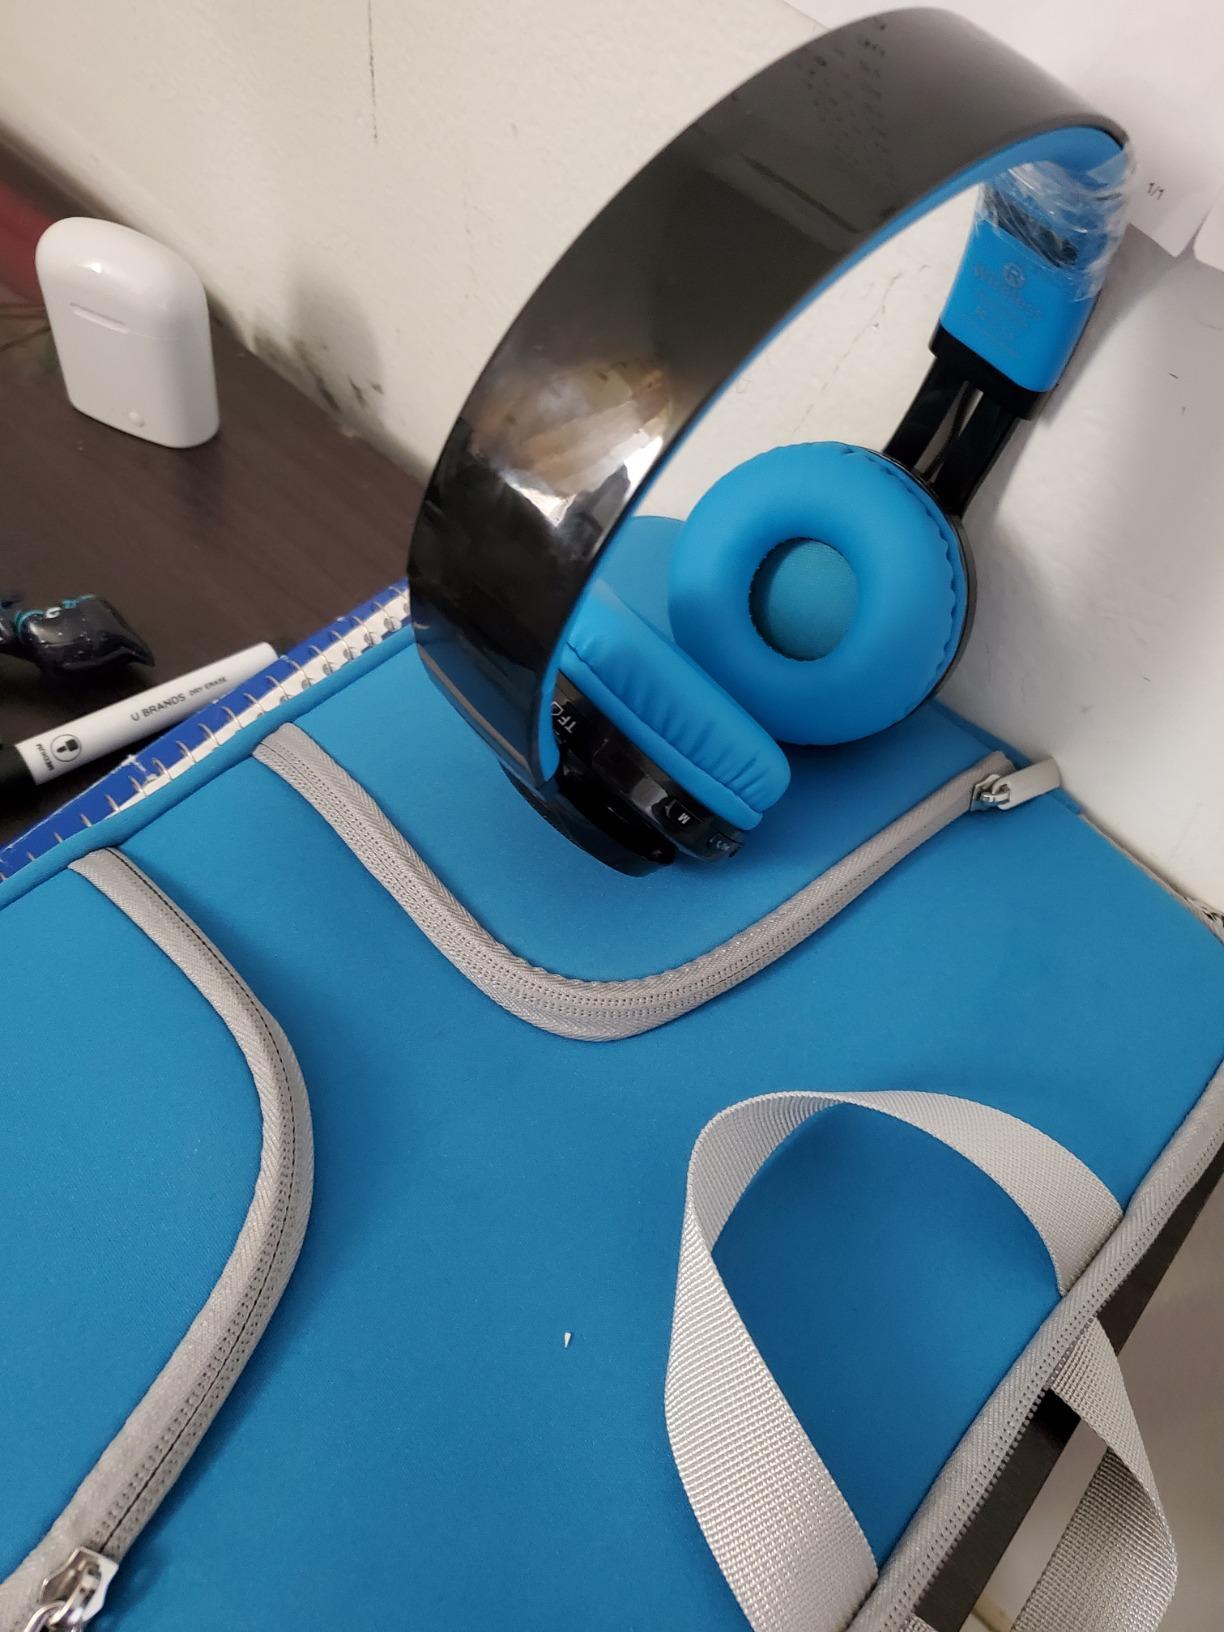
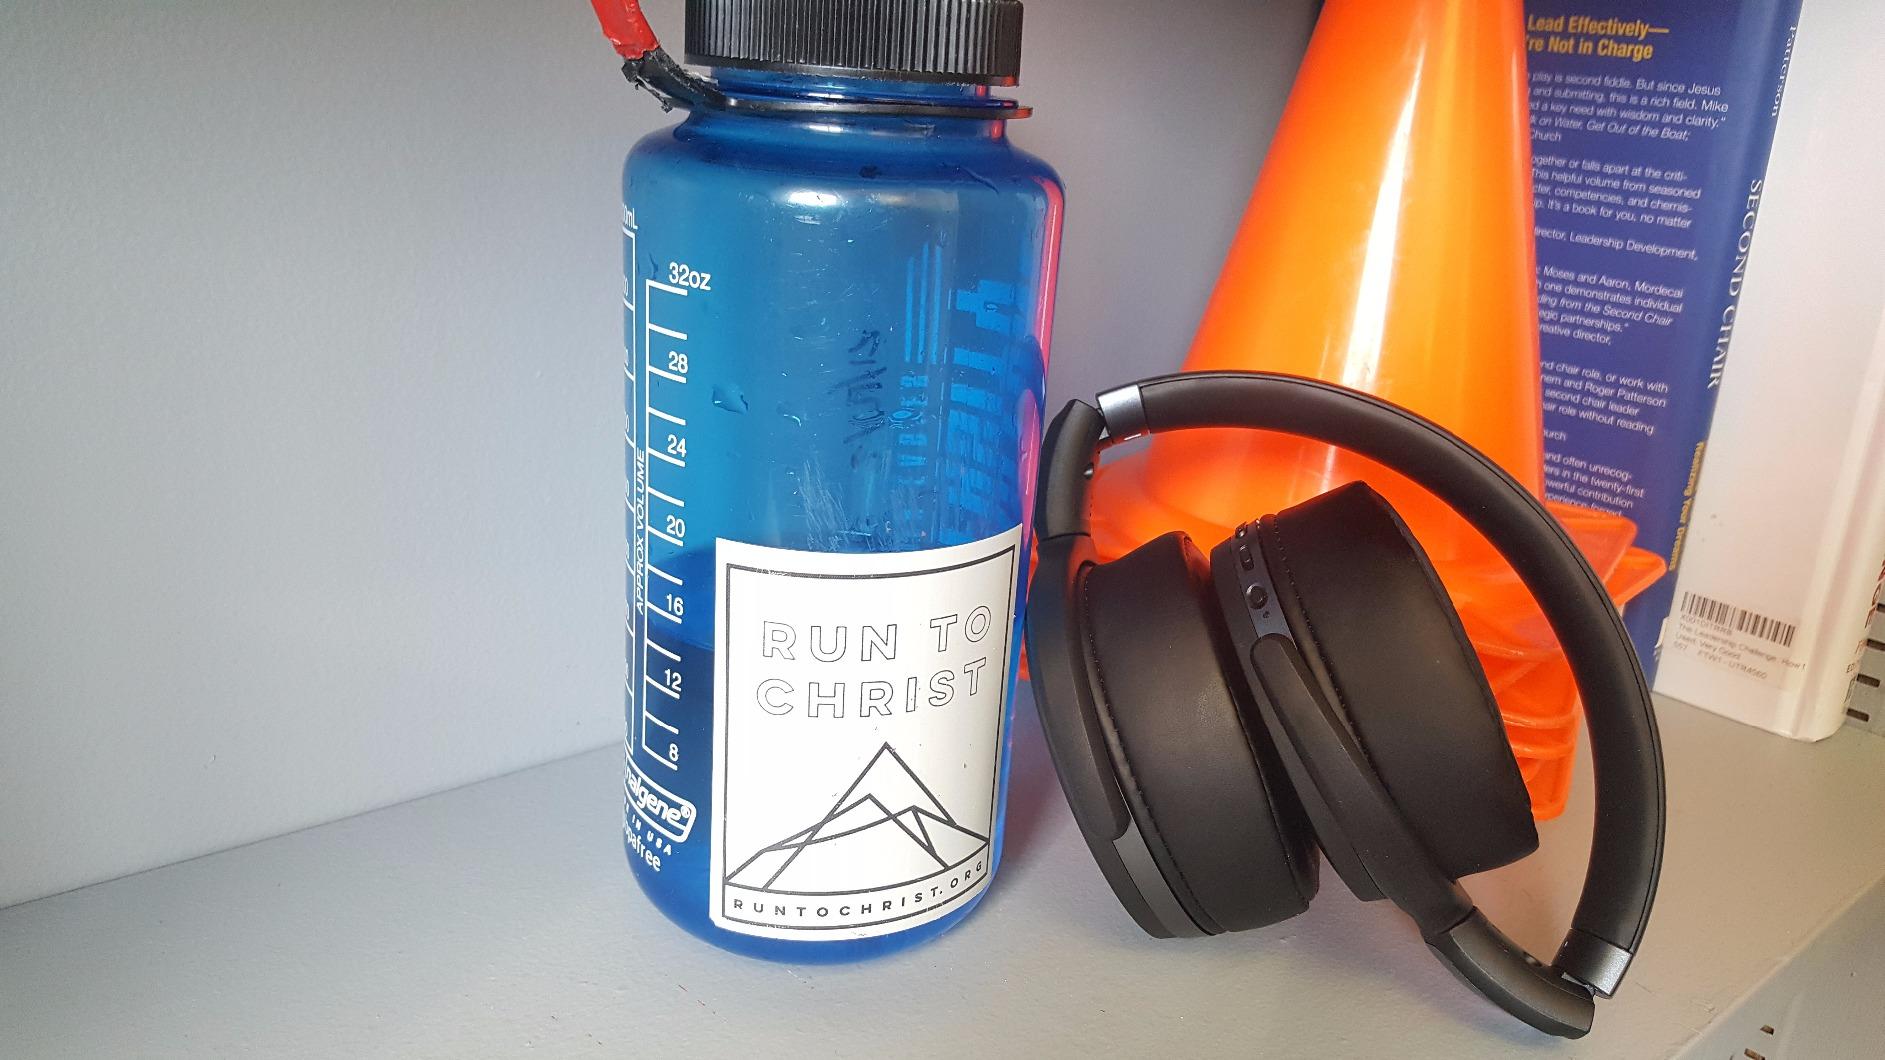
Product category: headphones
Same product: no